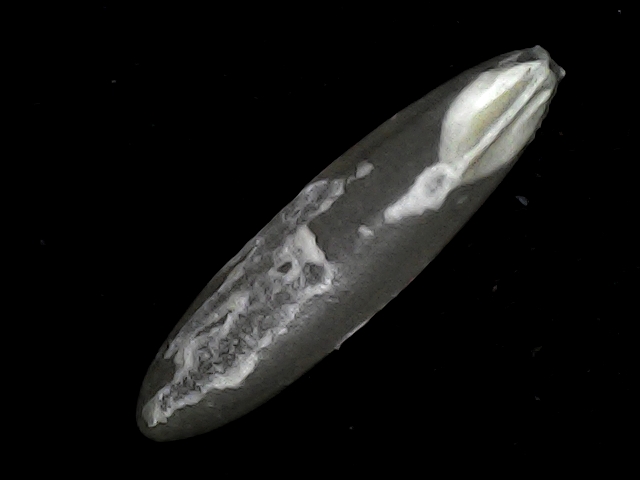
Rice variety: BRRI102